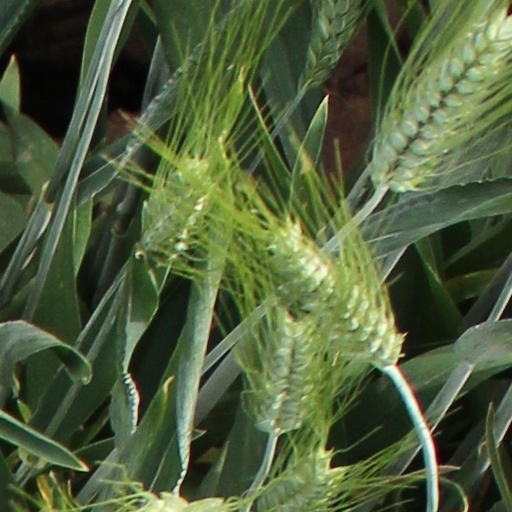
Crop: wheat